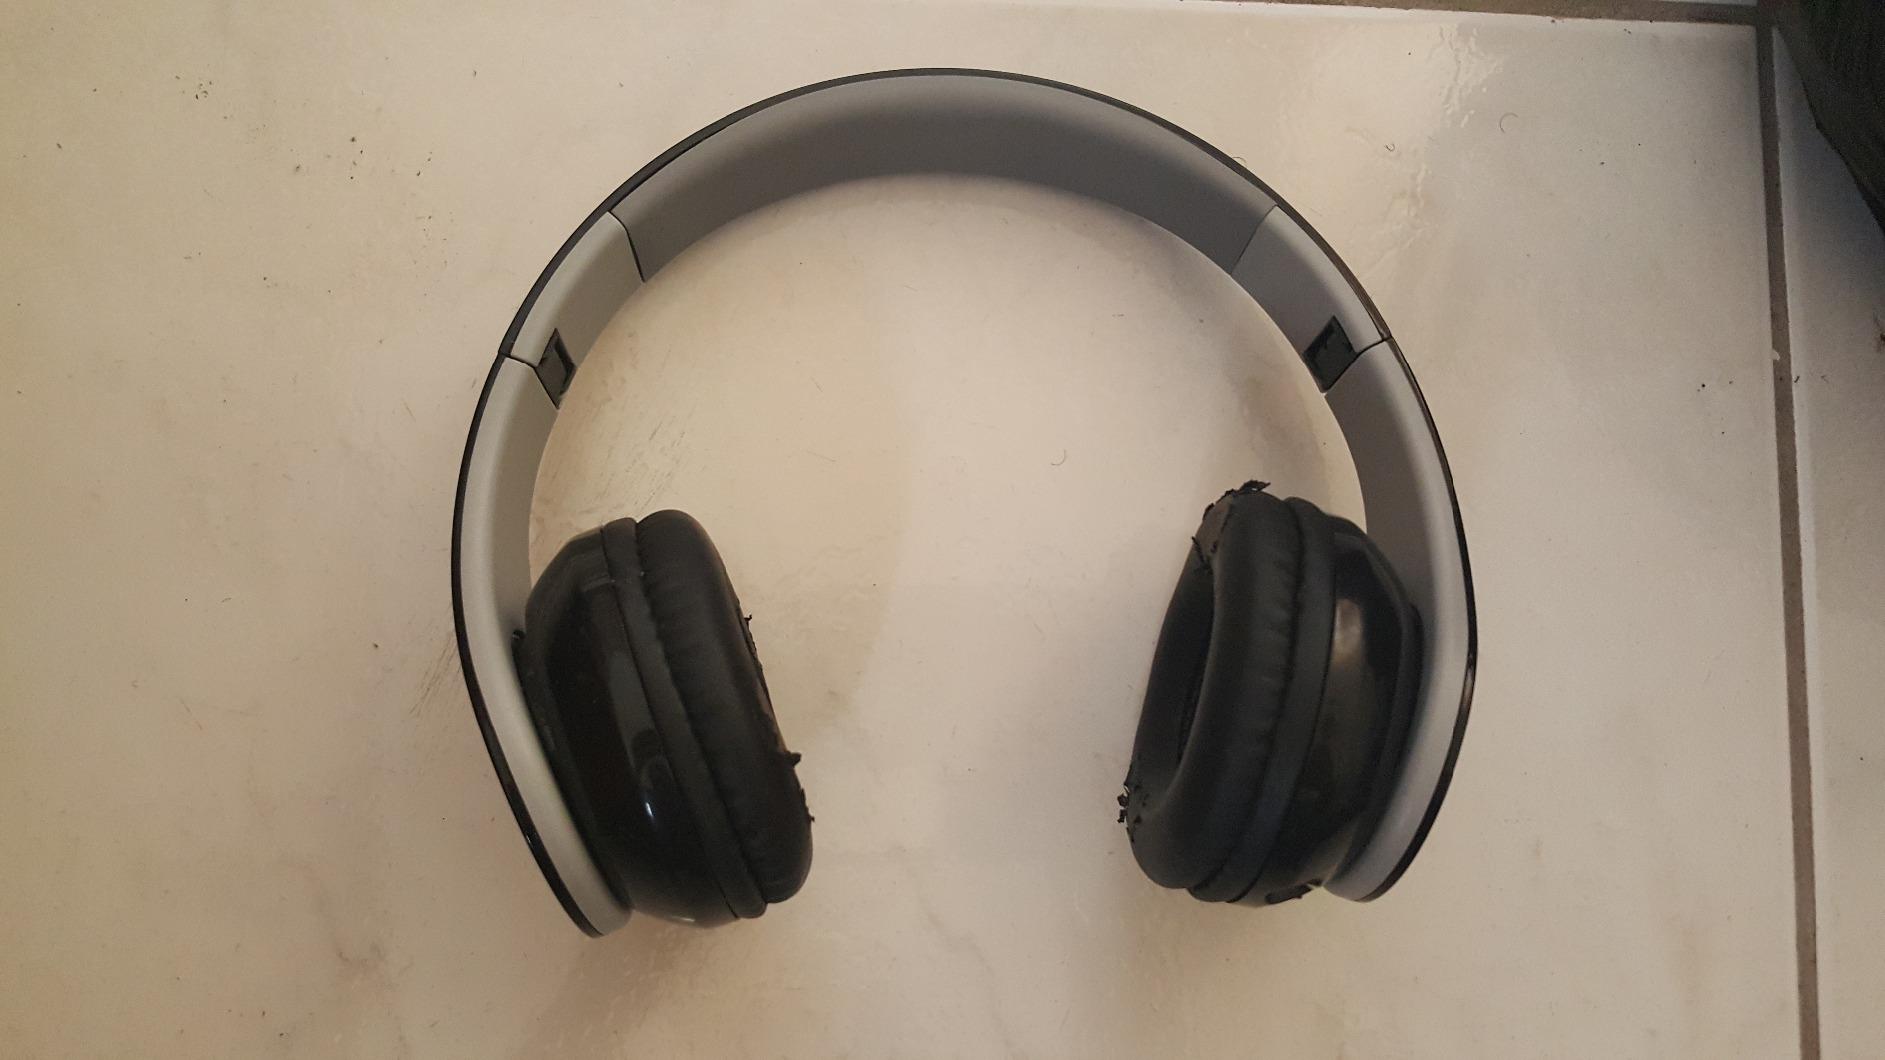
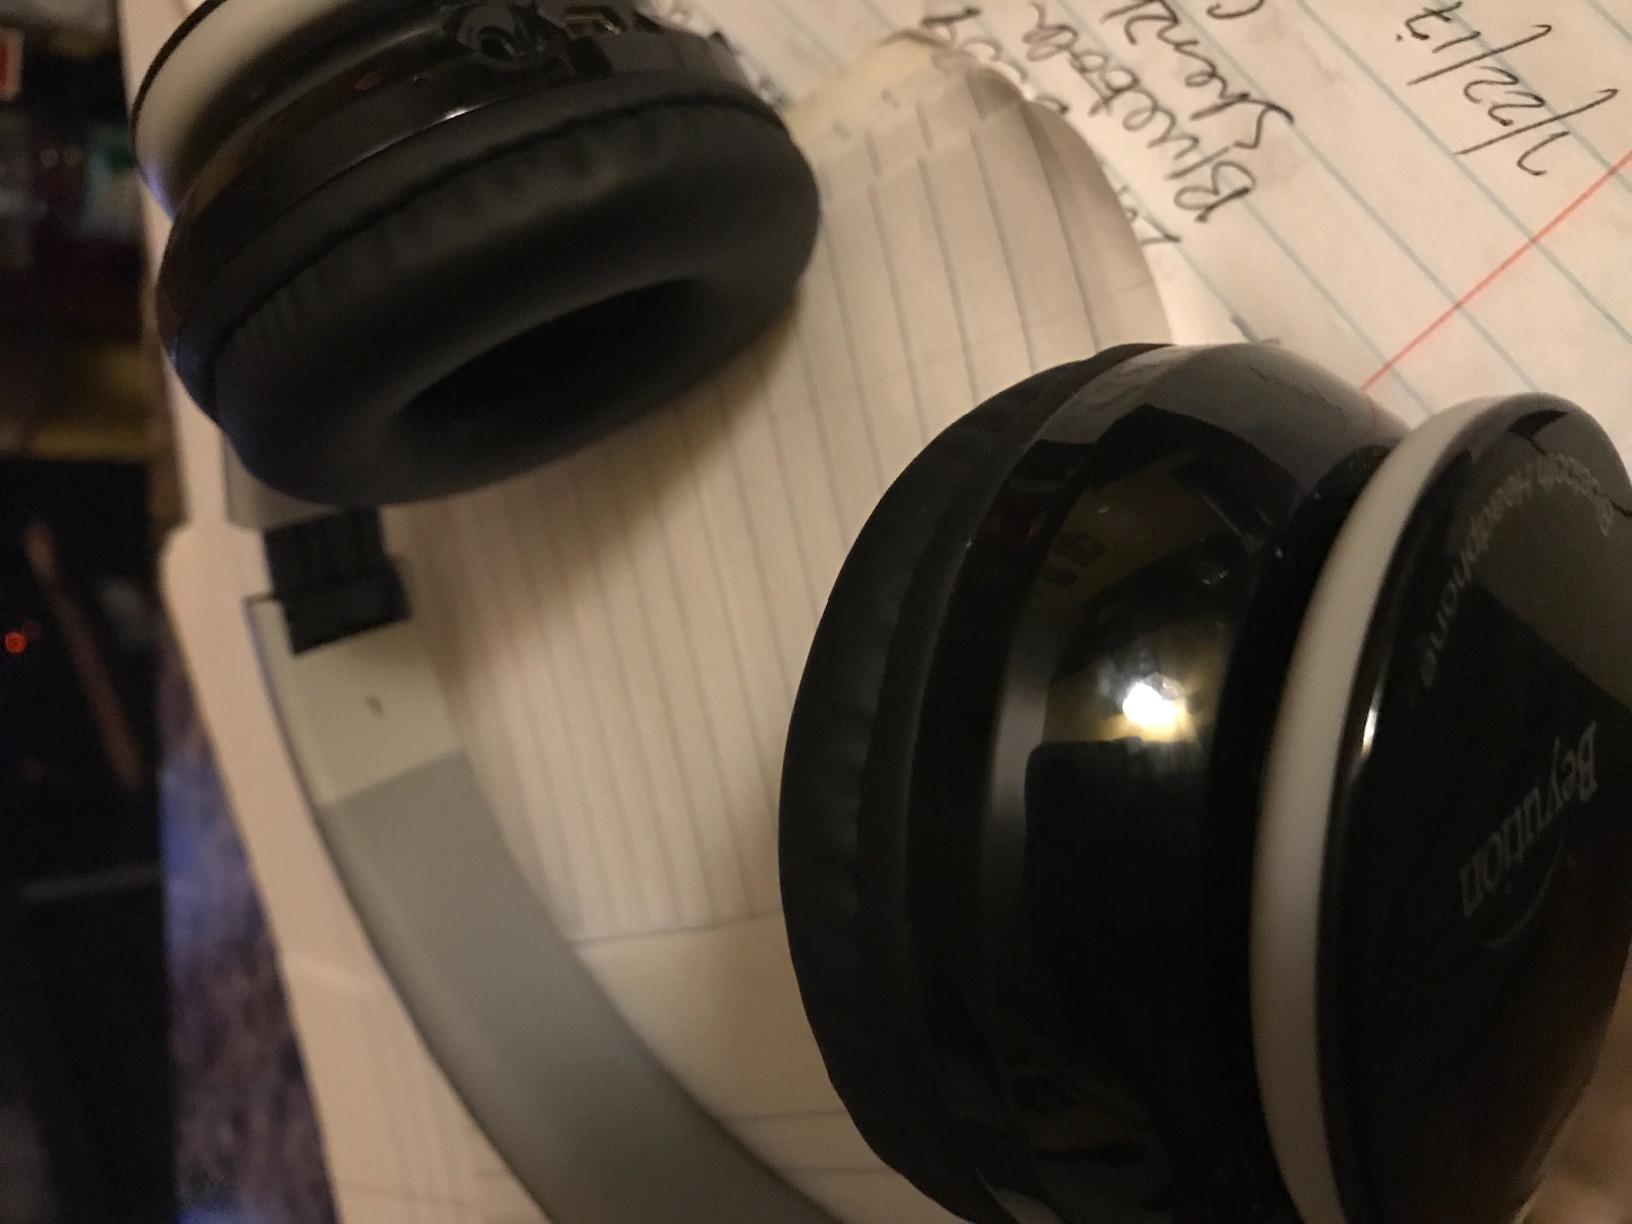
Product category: headphones
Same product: yes